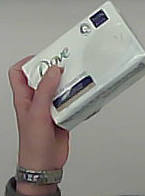
Product: dove_soap